Ericsson R380

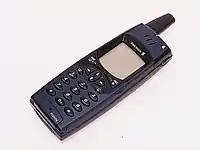
In closed keypad form

The Ericsson R380 is a GSM cellular phone developed by Ericsson Mobile Communications, combining the functions of a mobile phone and a personal digital assistant (PDA). It was introduced at CEBIT on 19 February 1999 and began shipping around September 2000, being the first mobile device to be marketed as a 'Smartphone'.